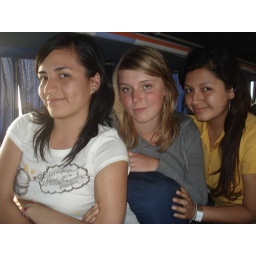
in de bus op de terugweg van Caral naar Trujillo